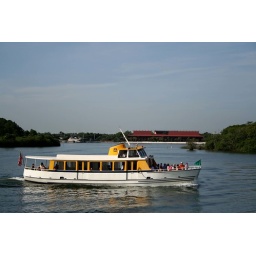
boat in the water